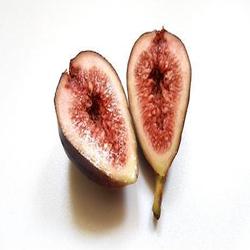
Label: Fig